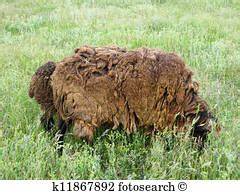
Label: sheep